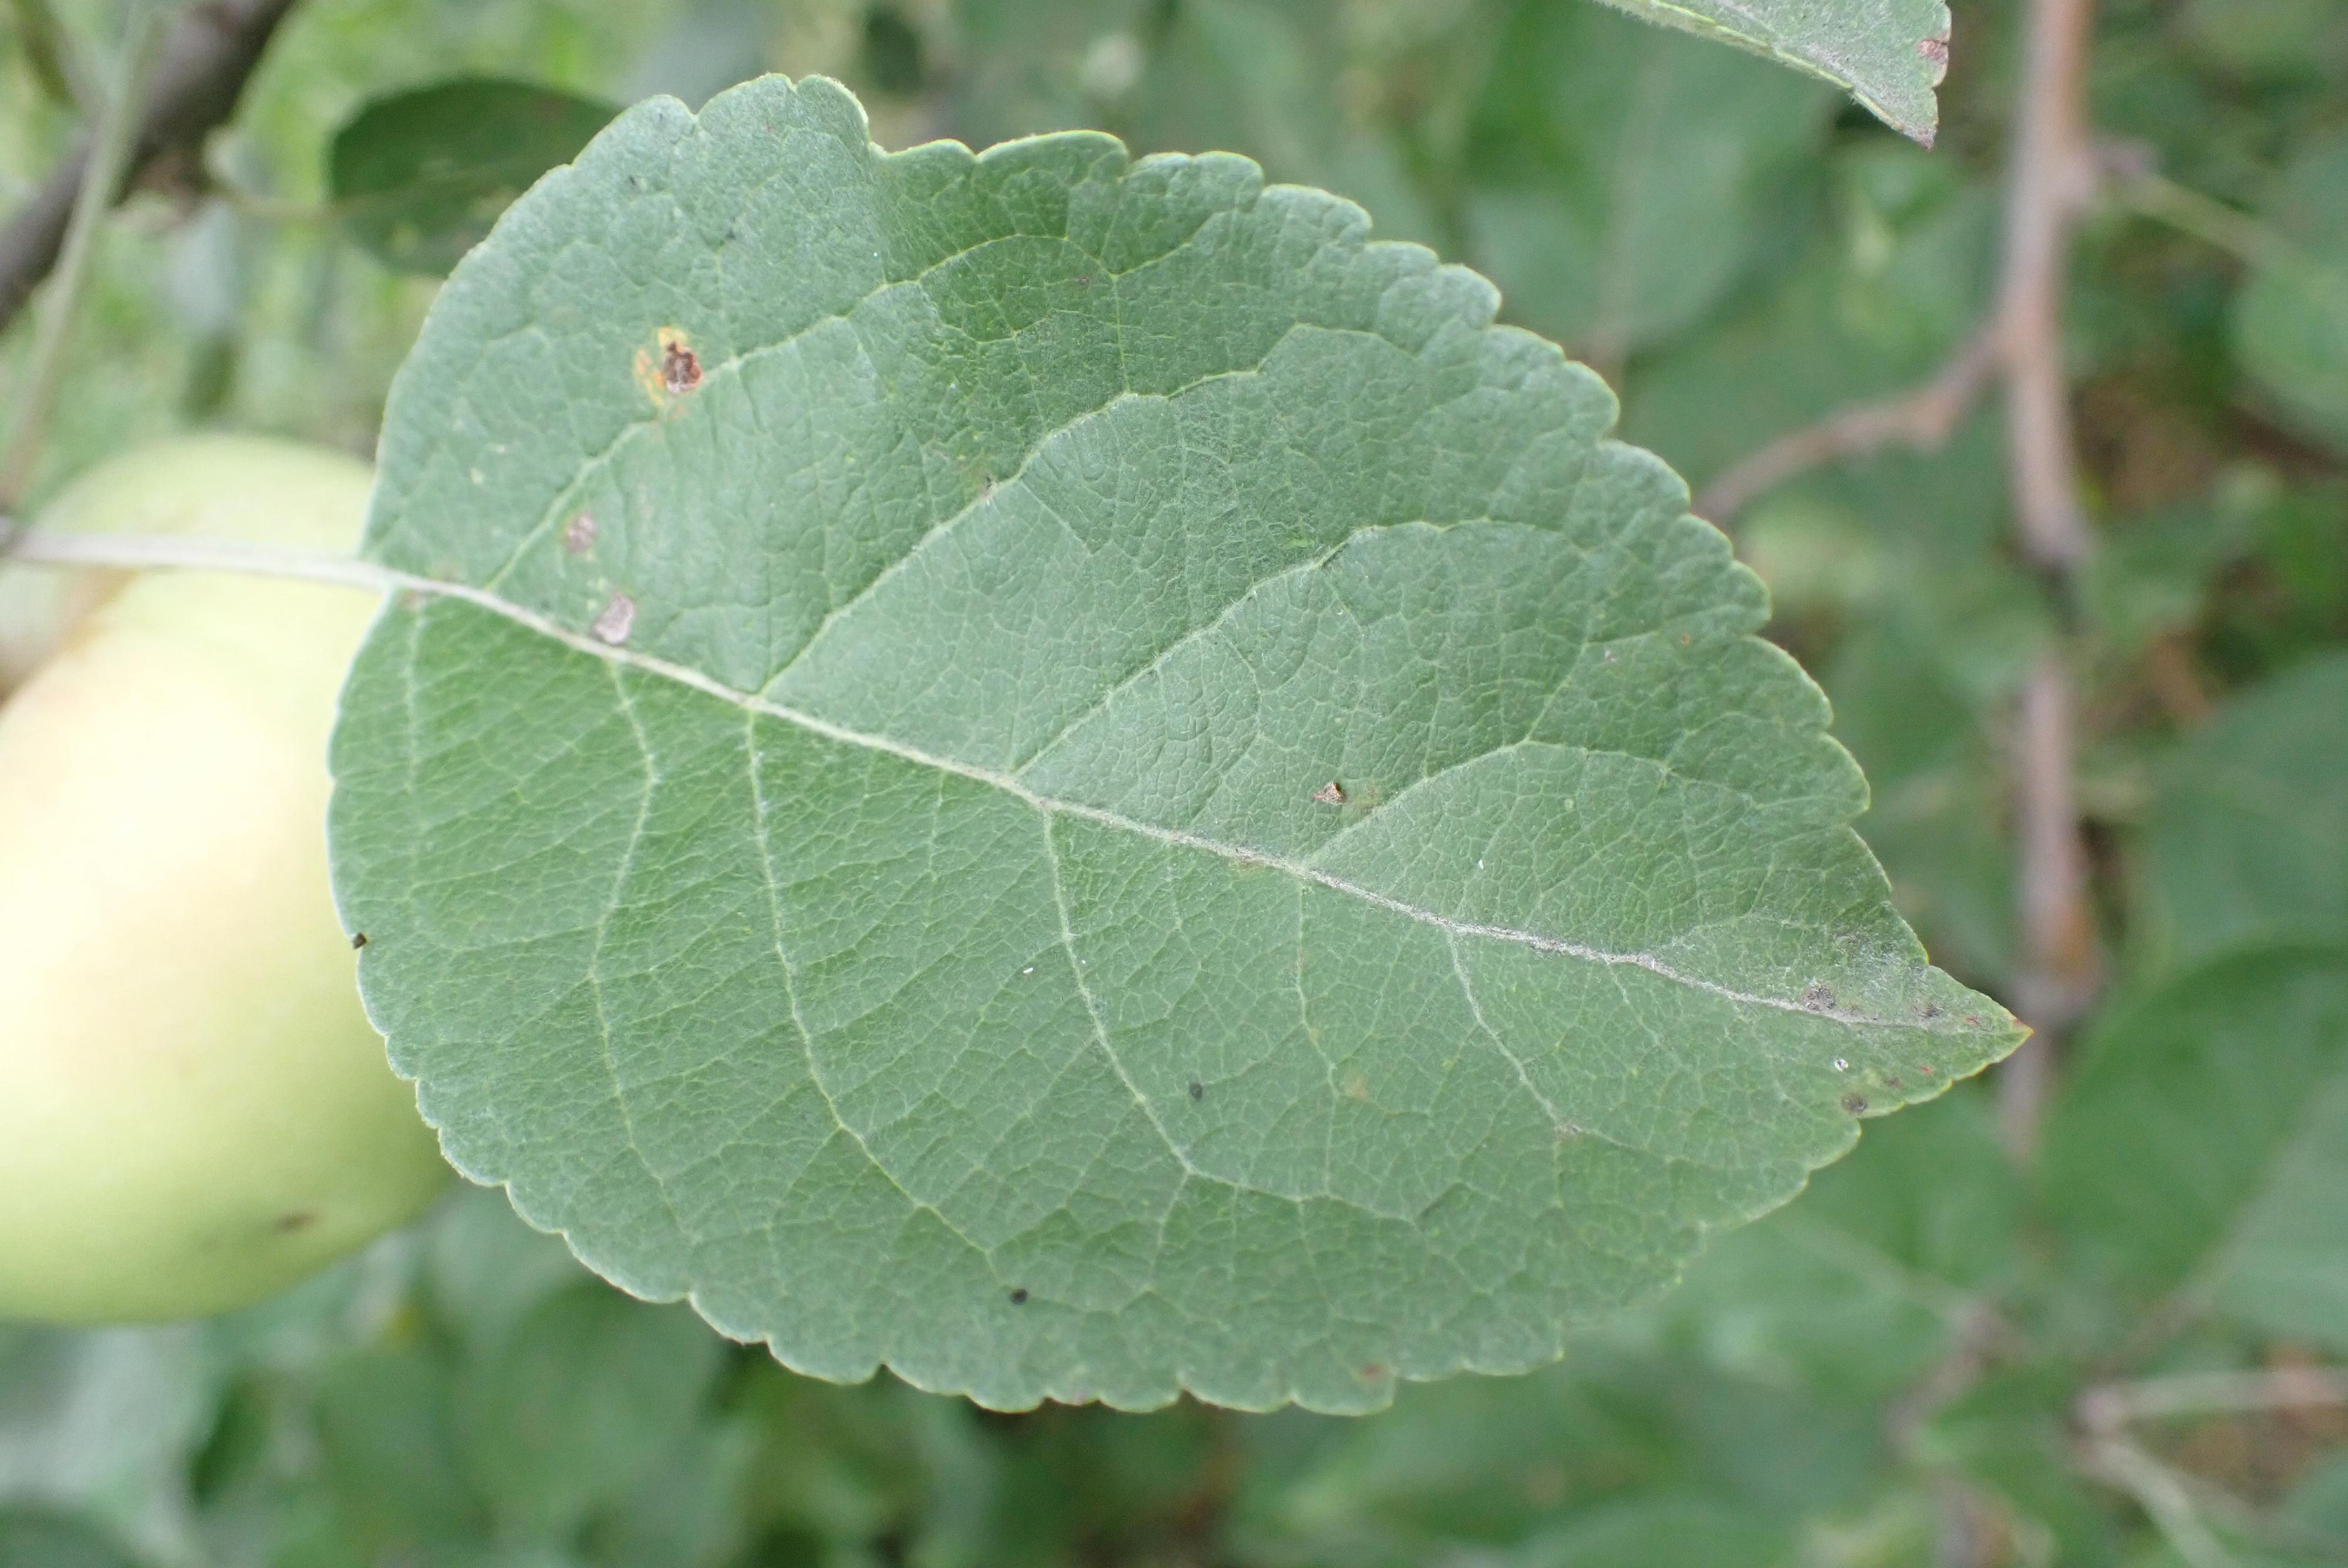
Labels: rust, frog_eye_leaf_spot